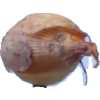
Label: onion